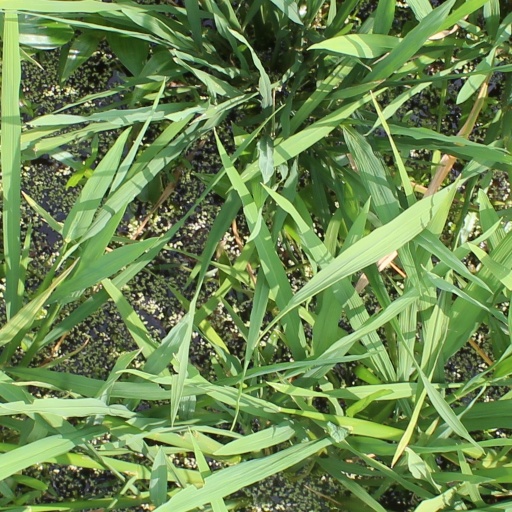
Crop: rice